Claymore (manga)

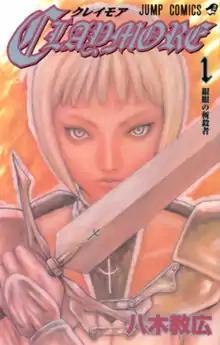
First volume cover, featuring Clare

Claymore (stylized in all caps) is a Japanese dark fantasy manga series written and illustrated by Norihiro Yagi. It debuted in Shueisha's manga magazine "Monthly Shōnen Jump" in June 2001, where it continued until the magazine was shut down in June 2007. The series was transferred to the newly launched "Jump Square", serialized from November 2007 to October 2014. Its chapters were collected in 27 volumes.